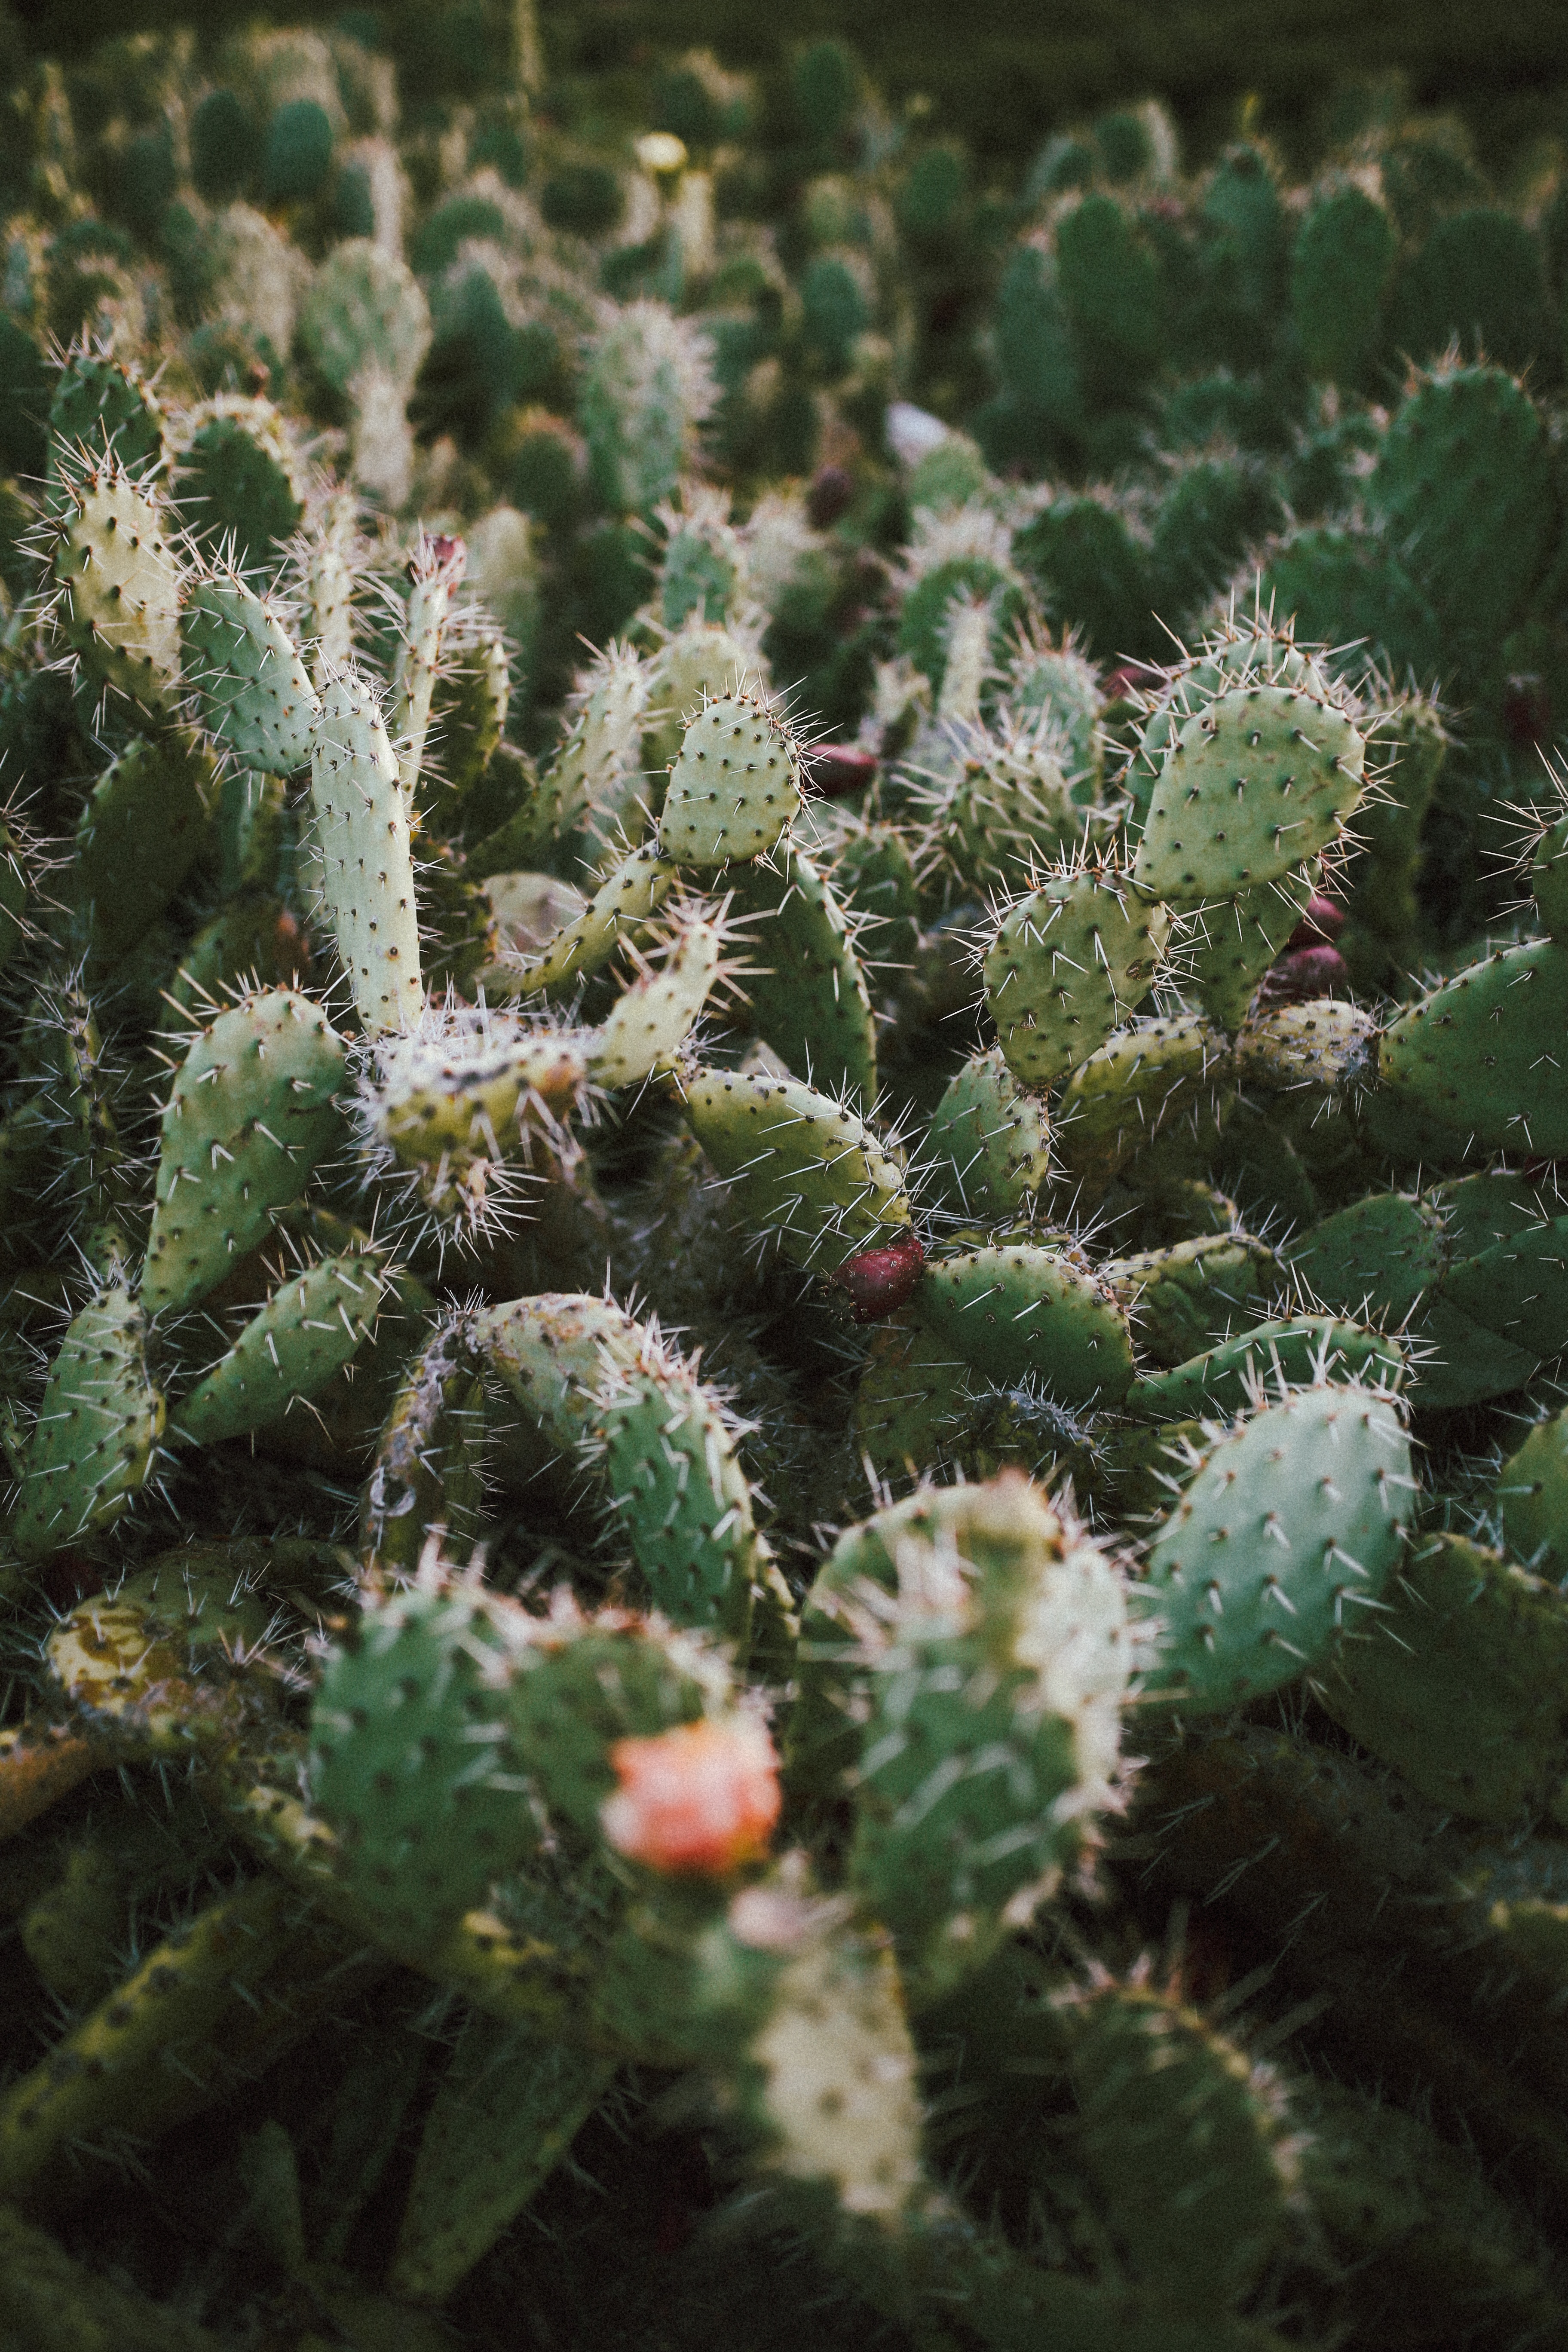
cactus, plant, flower, botany, garden, fir, flora, flowering plant, prickly pear, land plant, thorns spines and prickles